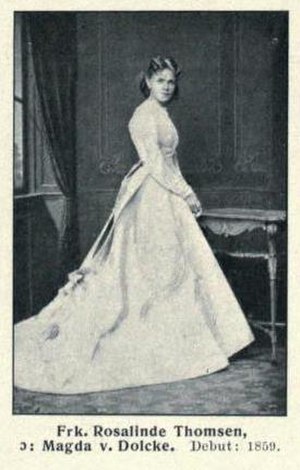
Magda von Dolcke
Frk. Rosalinde Thomsen, bedre kendt som Magda von Dolcke ved hendes debut i 1859.
Magda von Dolcke var en dansk skuespiller.